IC 1953

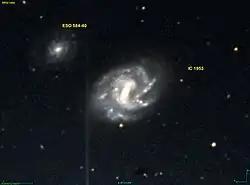
IC 1953 (DSS)

IC 1953 is a barred spiral galaxy situated in the constellation of Eridanus. Located about 83.4 million light years away, it is a member of the Eridanus Cluster of galaxies, a cluster of about 200 galaxies. It was discovered by DeLisle Stewart in 1899.